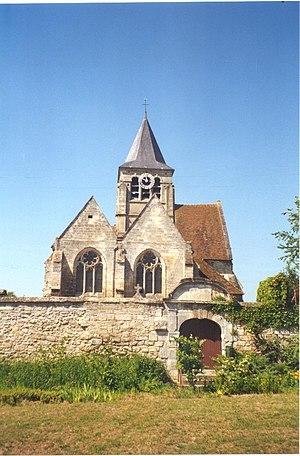
Eglise de Brenouille ( Oise ), vue côté EST
Cet article recense les monuments historiques de l'ouest de l'Oise, en France.
Brenouille est une commune française située dans le département de l'Oise en région Hauts-de-France. Ses habitants sont appelés les Brenouillois et les Brenouilloises.